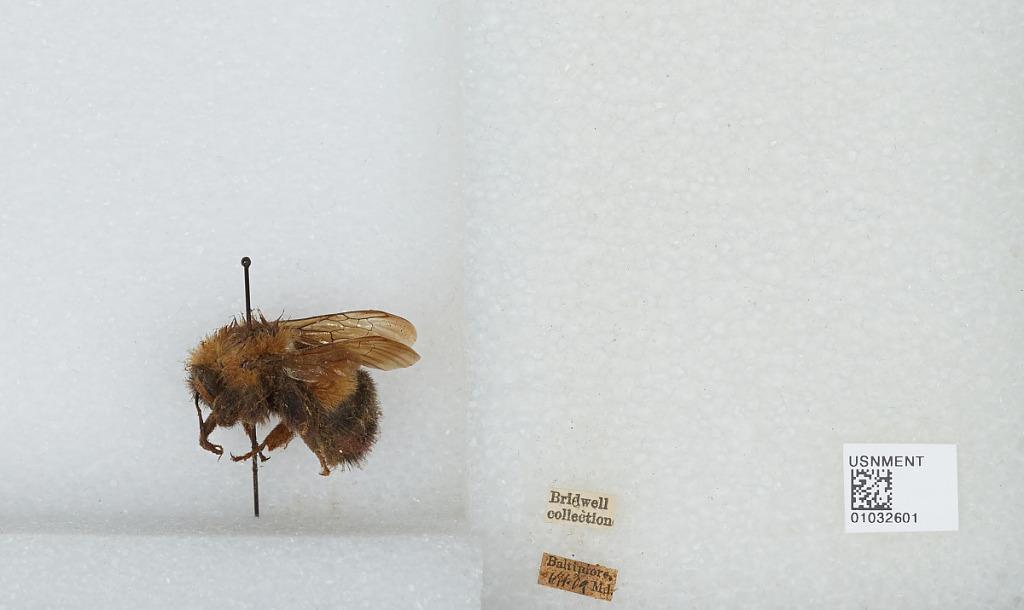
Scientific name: Bombus (Pyrobombus) vagans vagans Smith
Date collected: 1909-7-
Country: United States
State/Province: Maryland
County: Baltimore City
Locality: Baltimore
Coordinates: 39.28, -76.62